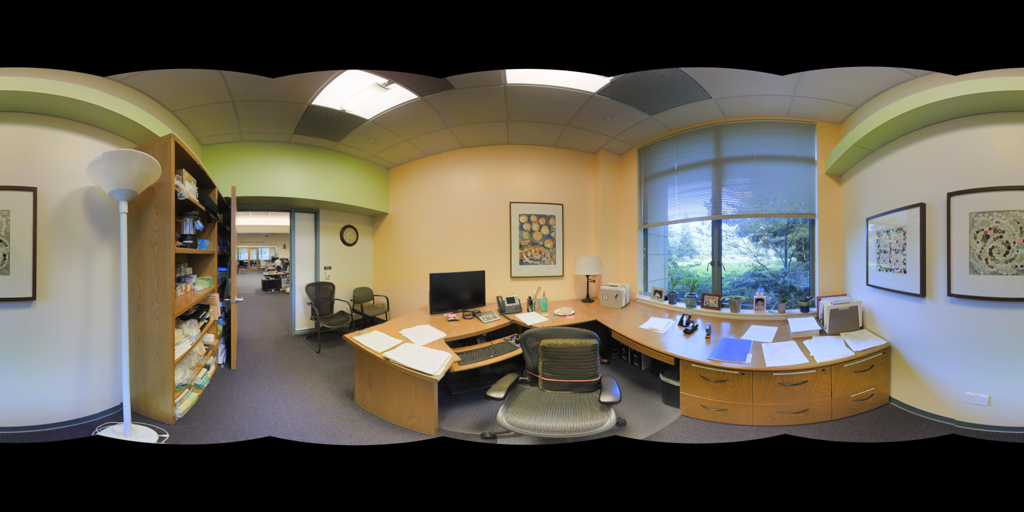
Referred object: the black computer monitor on the desk

Referred object: the black computer monitor